Tom Chambers (trade unionist)

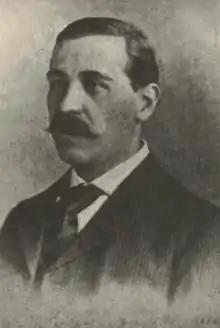
Chambers, in about 1900

John Thomas G. Chambers (July 1867 – 3 January 1926) was a British trade unionist.